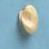
Maize quality: Good